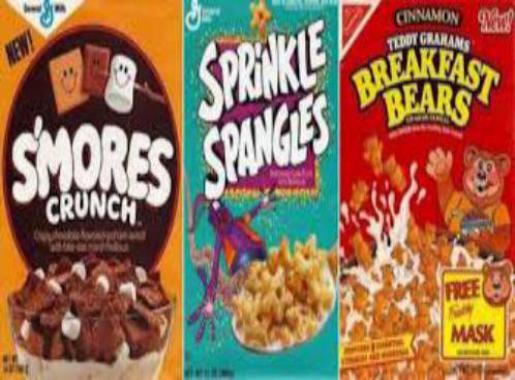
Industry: Food